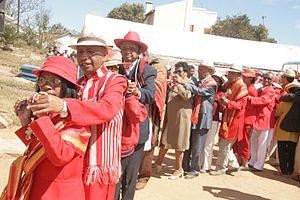
alamady 4
Le Nouvel An malgache est une fête nationale et populaire en voie de résurgence depuis le début des années 1990. Cette fête a été célébrée en cachette par nombre de Malgaches à la suite de son abolition officielle par l'autorité coloniale française en 1897, qui l'a jugée d'être une institution ancestrale entretenant dans le cœur, mais aussi dans l'esprit des Malgaches, des valeurs culturelles malgaches telles que l'attachement aux terres ancestrales, la conception malgache de l'univers ainsi que la solidarité malgache.